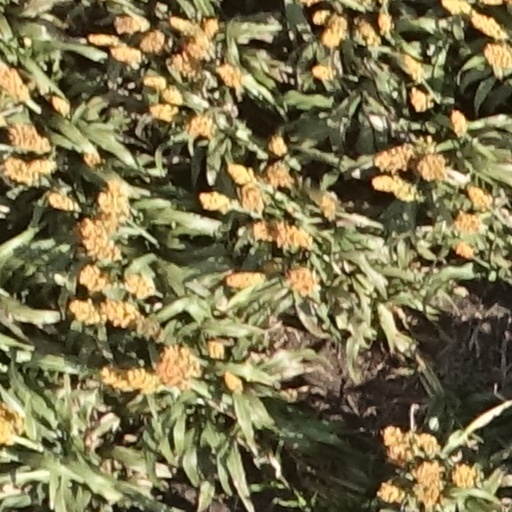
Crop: sorghum